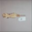
Label: mouse